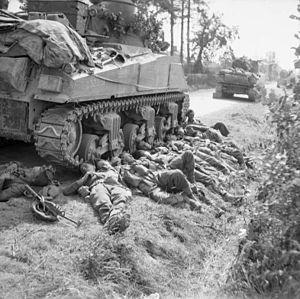
Le 3ᵉ régiment royal de chars britannique est un régiment blindé de la British Army, qui combattit au cours des deux conflits mondiaux.